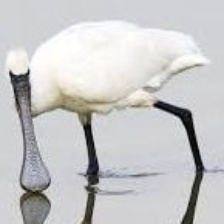
Species: BLACK FACED SPOONBILL
Scientific name: PLATALEA MINOR
ImageNet parent category: spoonbill